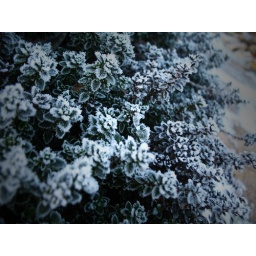
frosty thyme in the flower bed